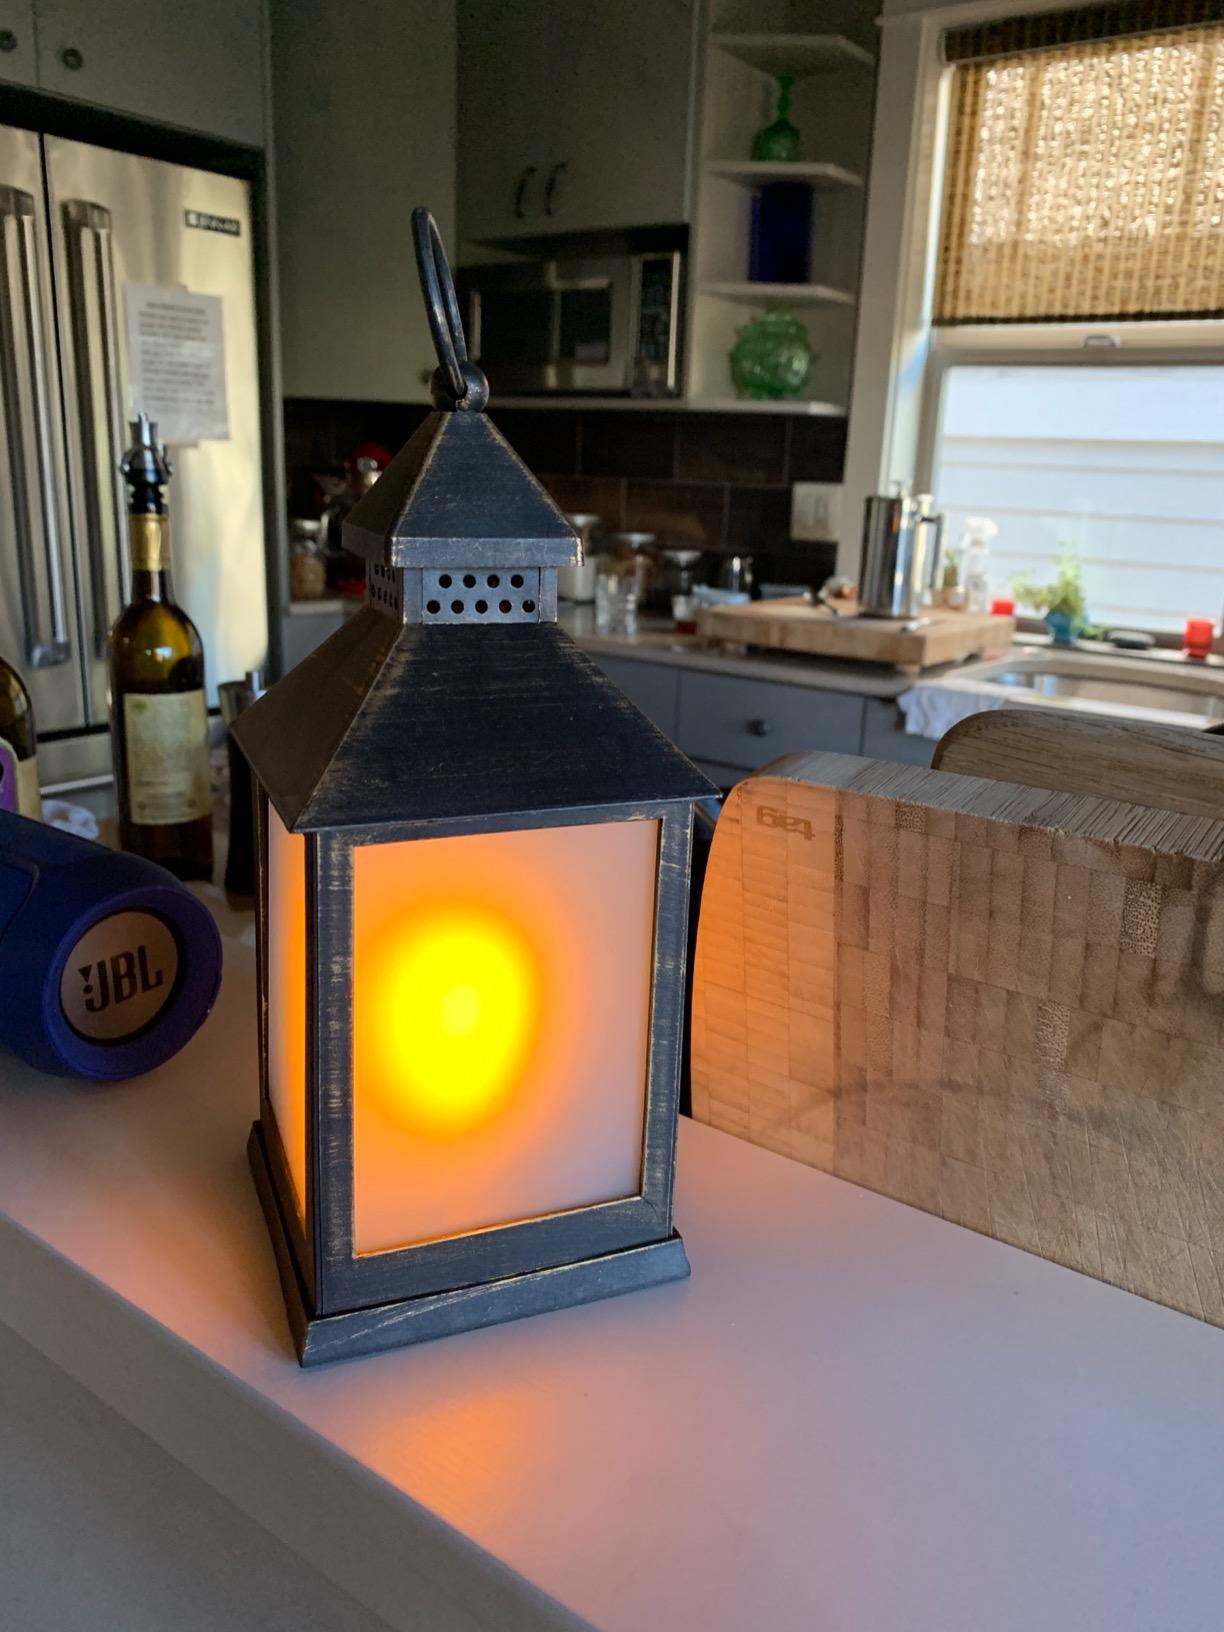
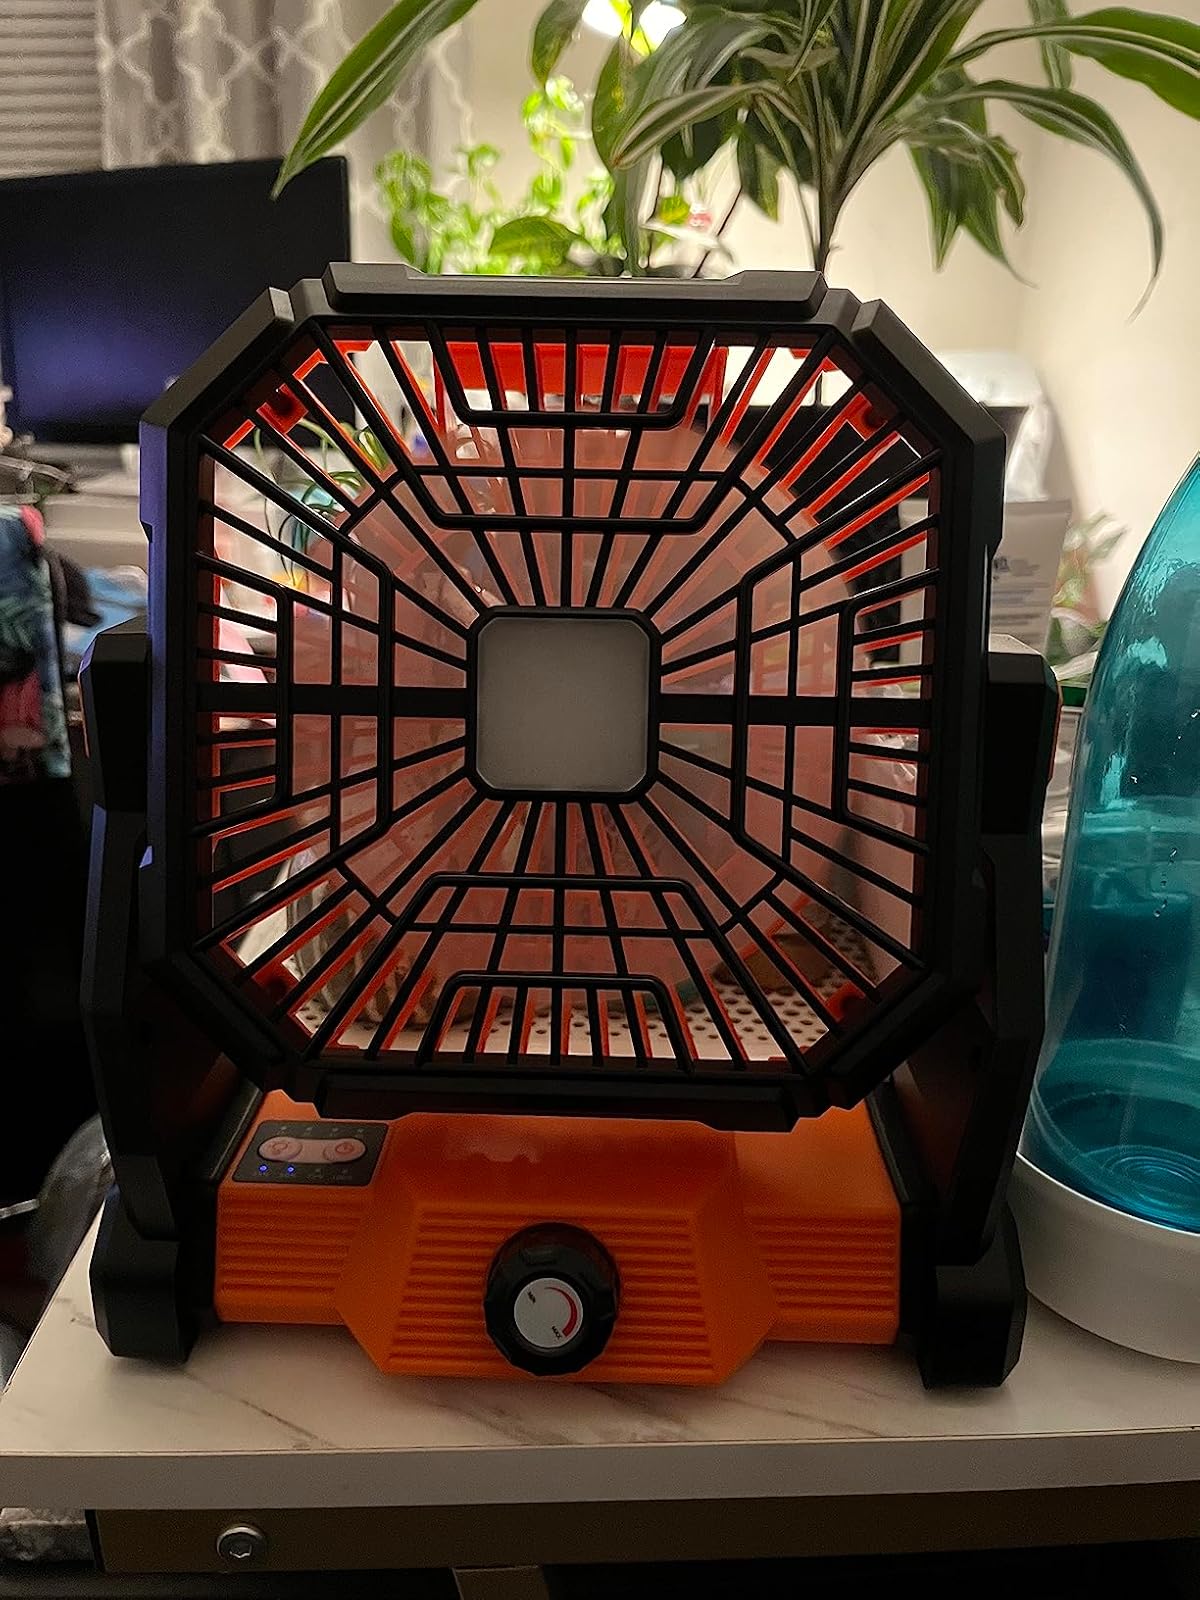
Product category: lantern
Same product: no